Dénia

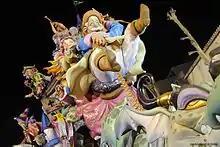
Falla

The ferry to Ibiza and the other Balearic Islands departs daily. The city also serves as the northern terminus for a railway line through the mountains from Alicante (popularly known as the Limón Express), run by FGV. This is not a specific tourist railway; it provides transport throughout the year and is geared to commuter use.